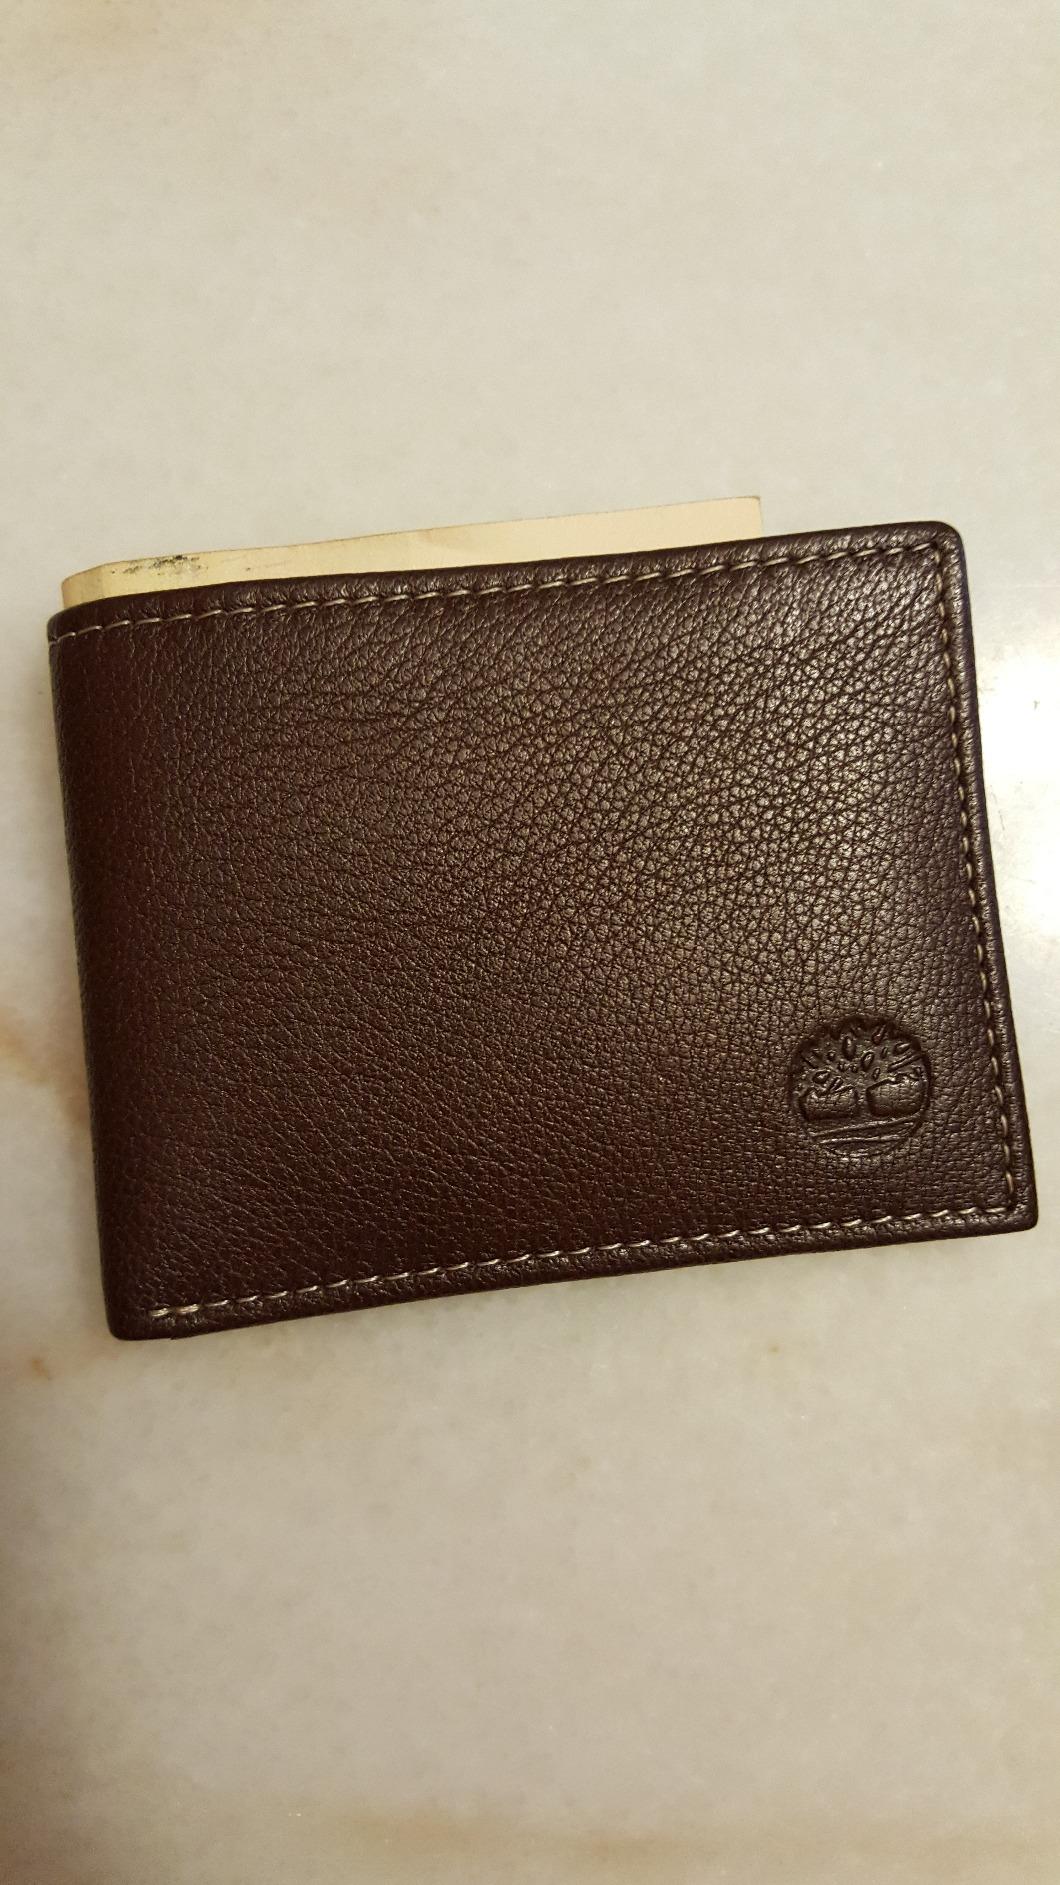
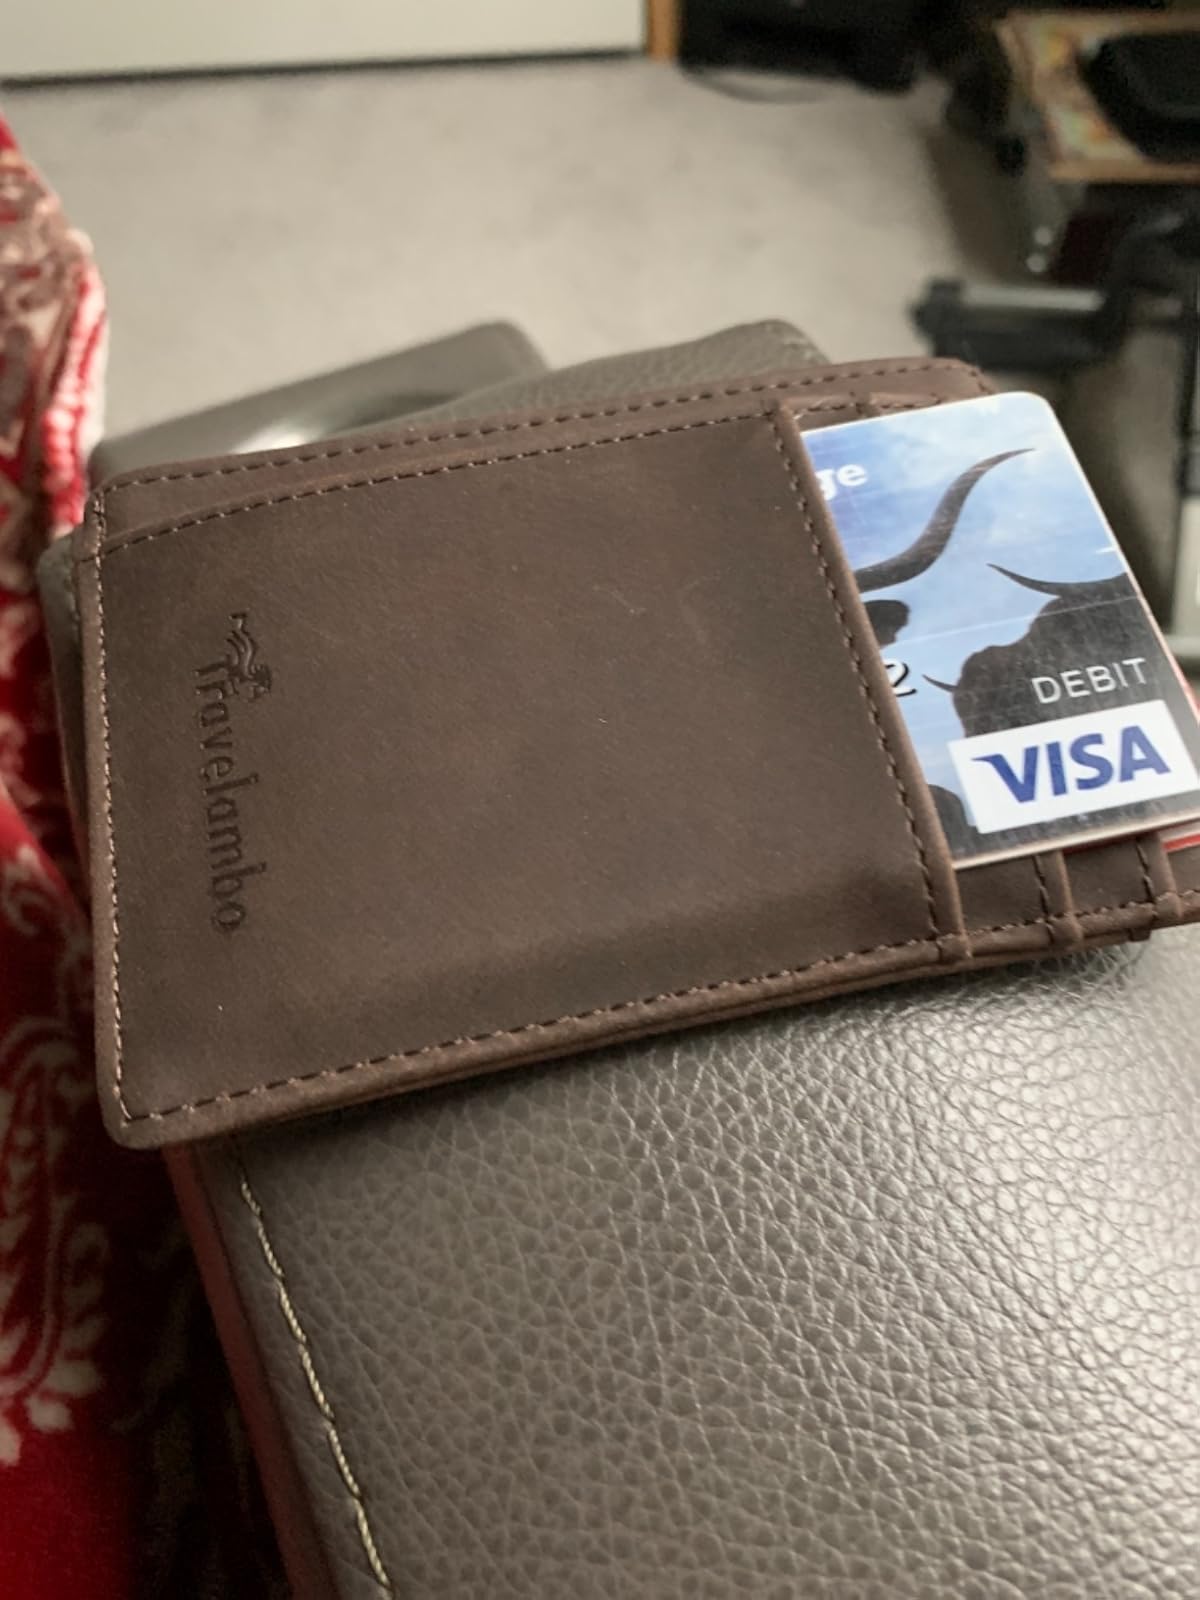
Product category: accessories_wallet
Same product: no